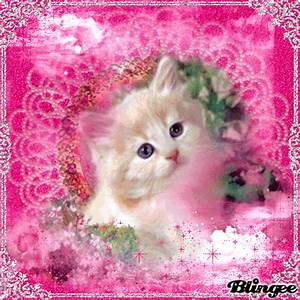
Label: gatto